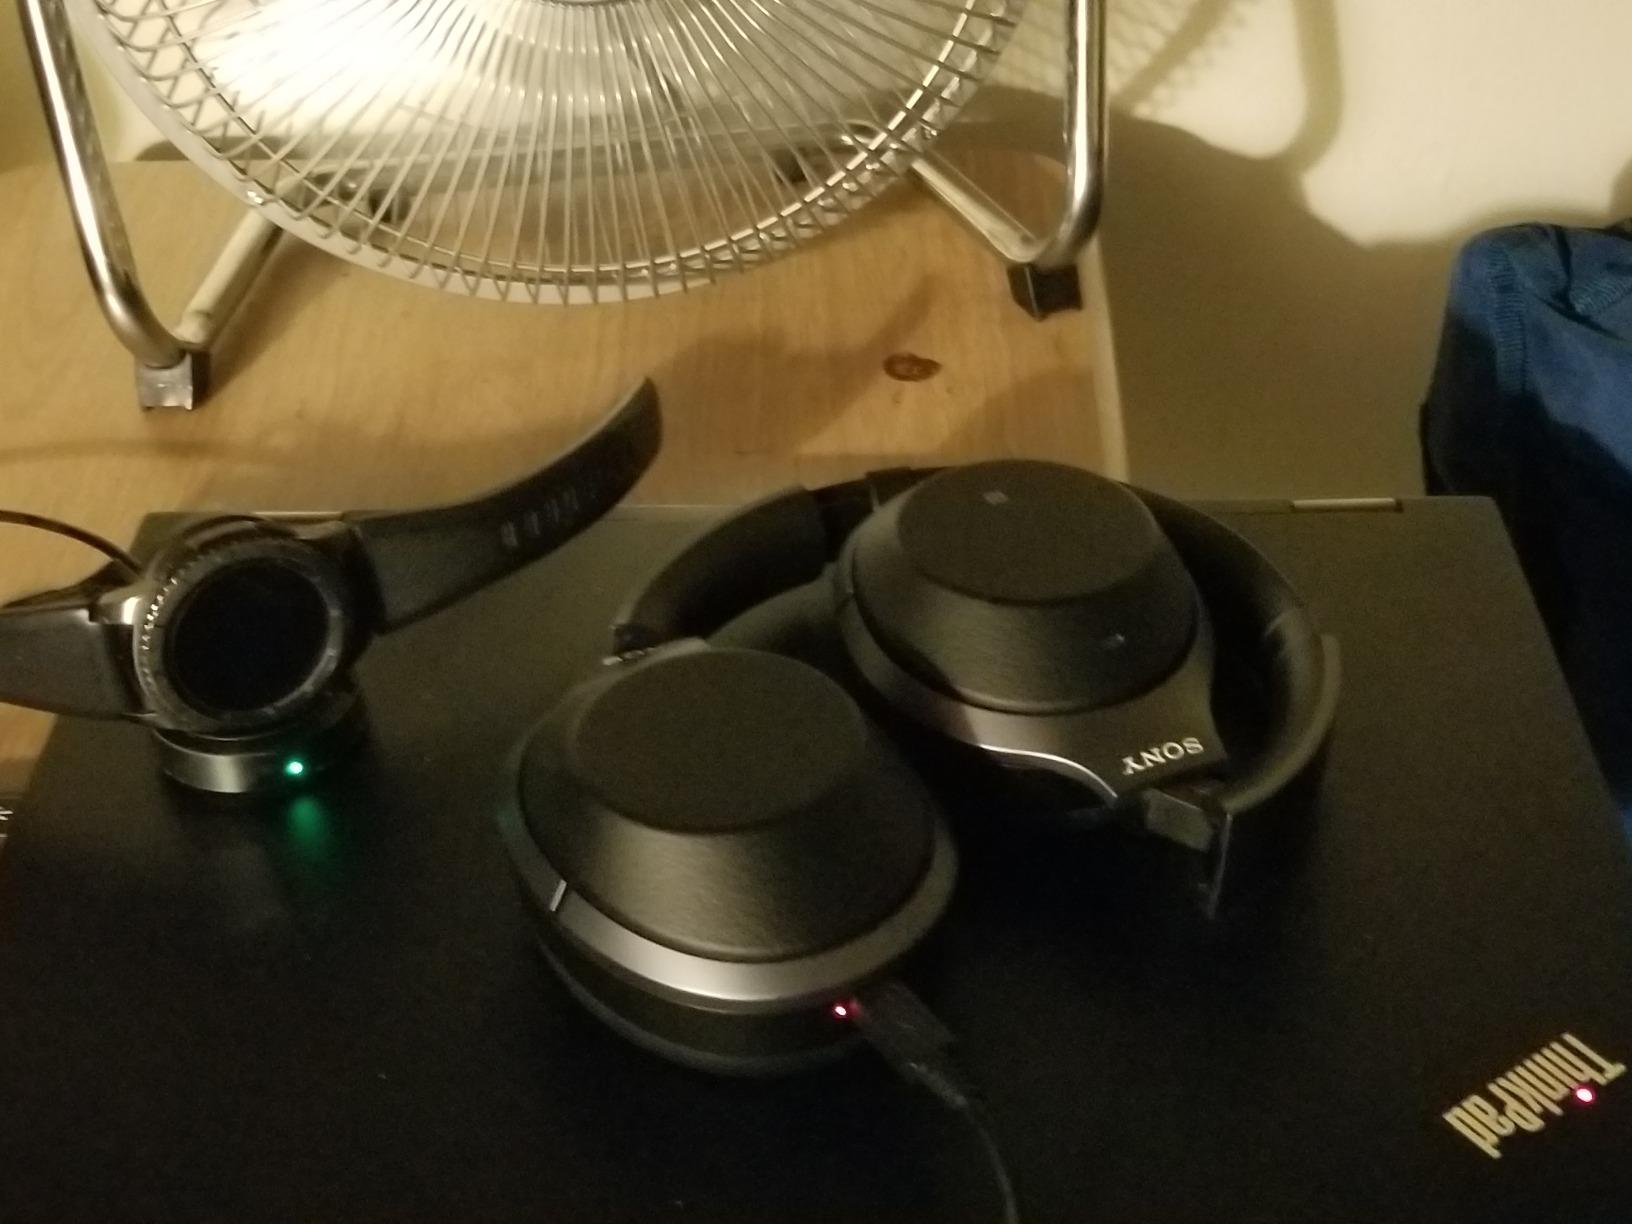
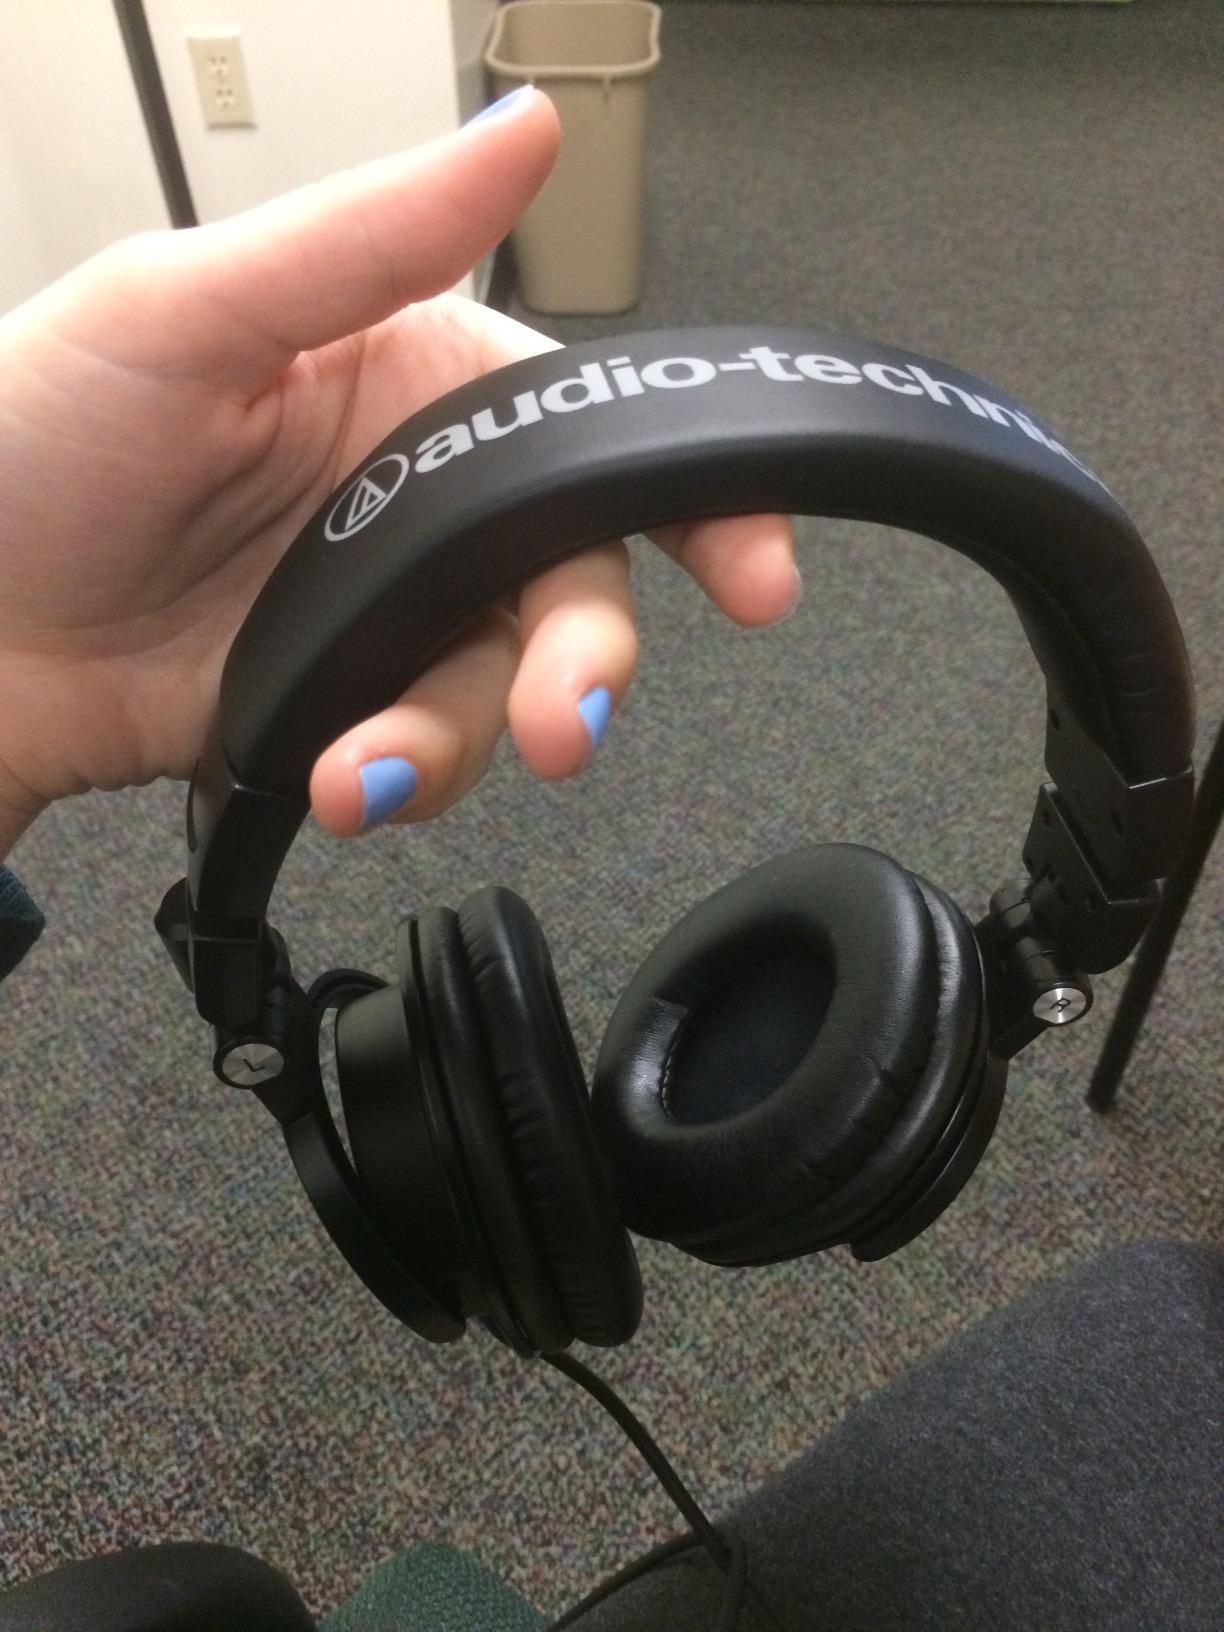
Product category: headphones
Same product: no